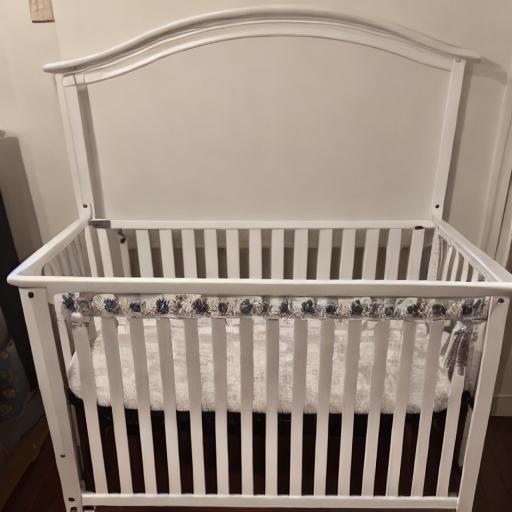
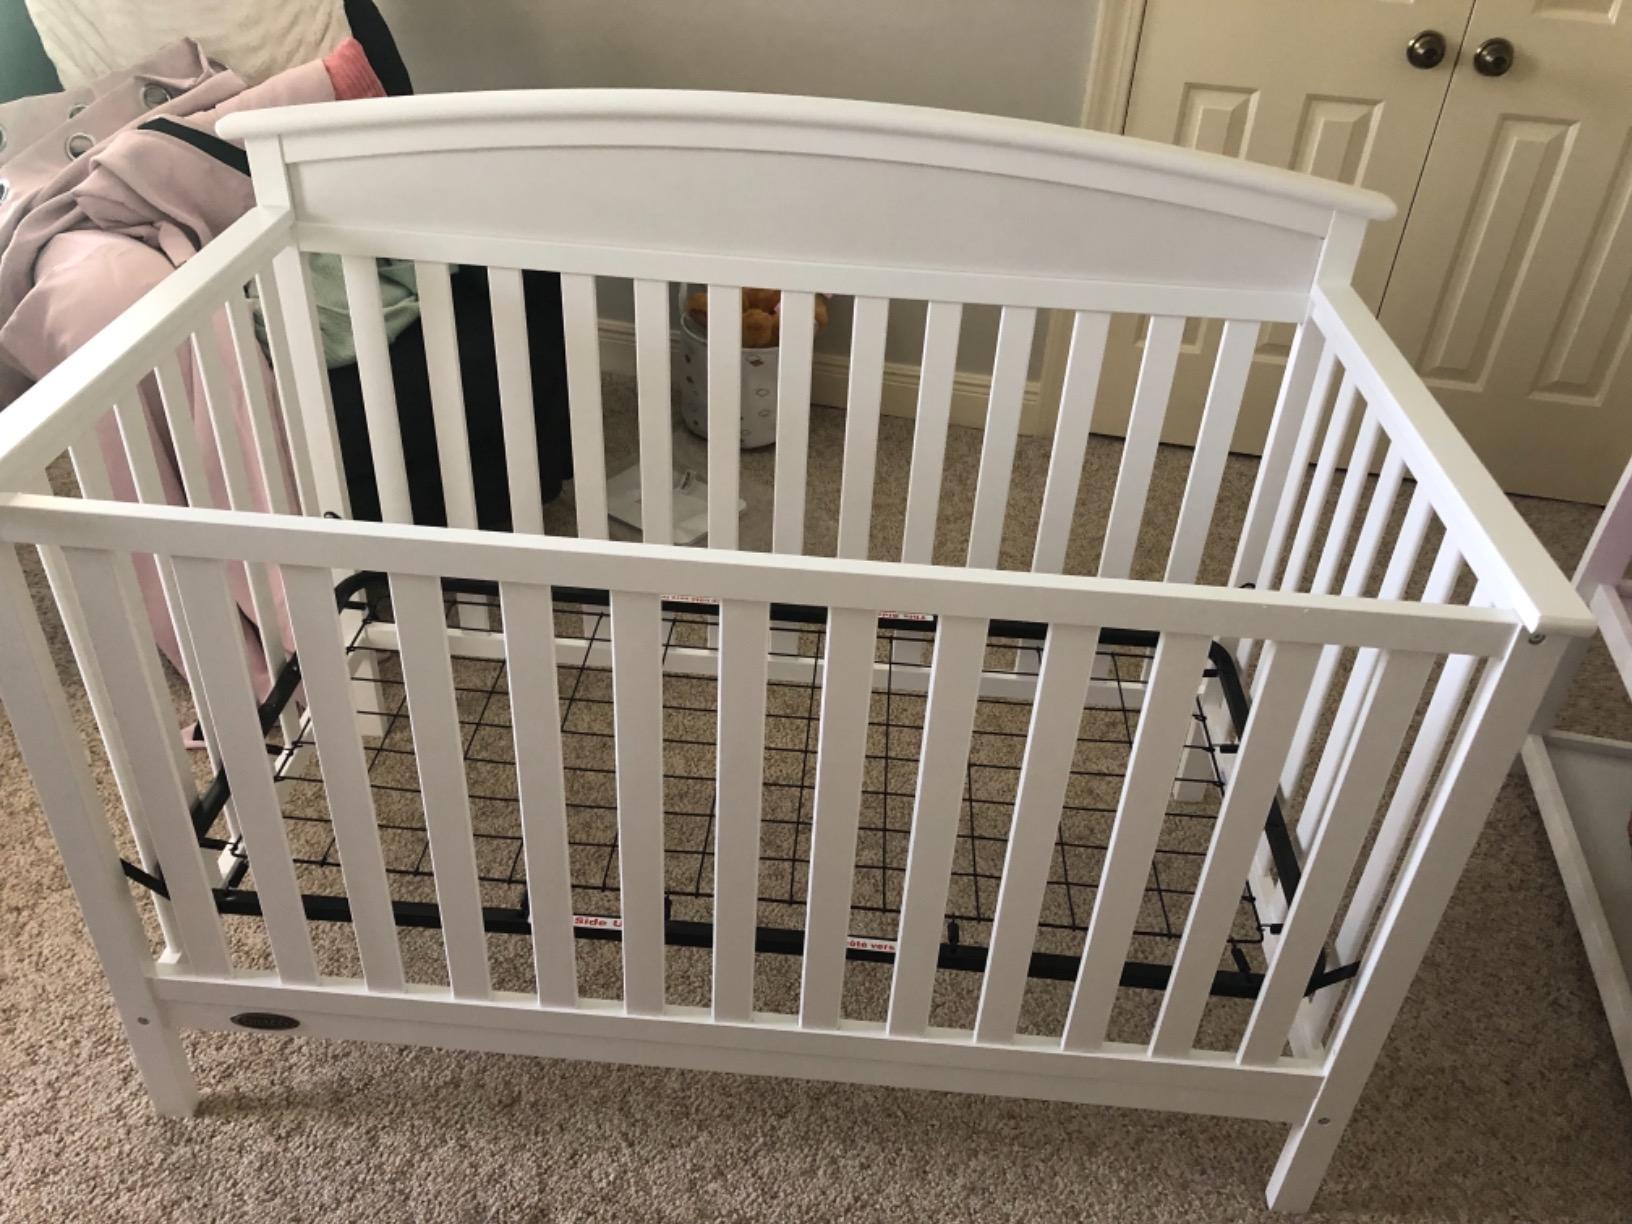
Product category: products_crib
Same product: no